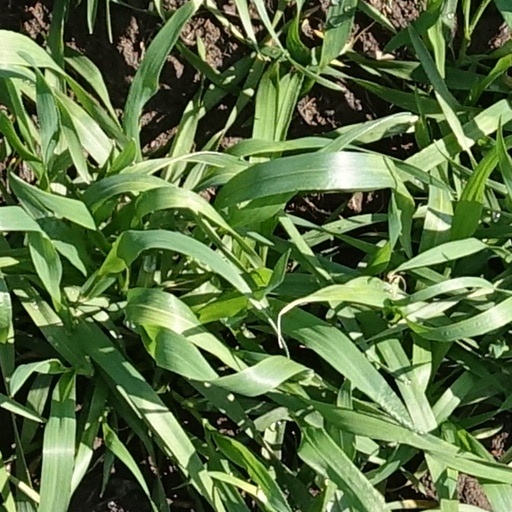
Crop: wheat